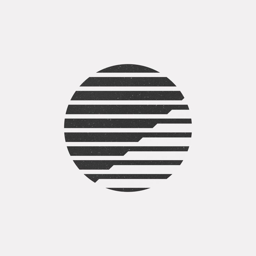
i see a circle made of straight parallel lines